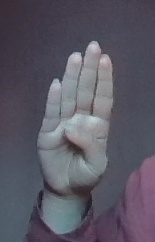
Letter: kaaf